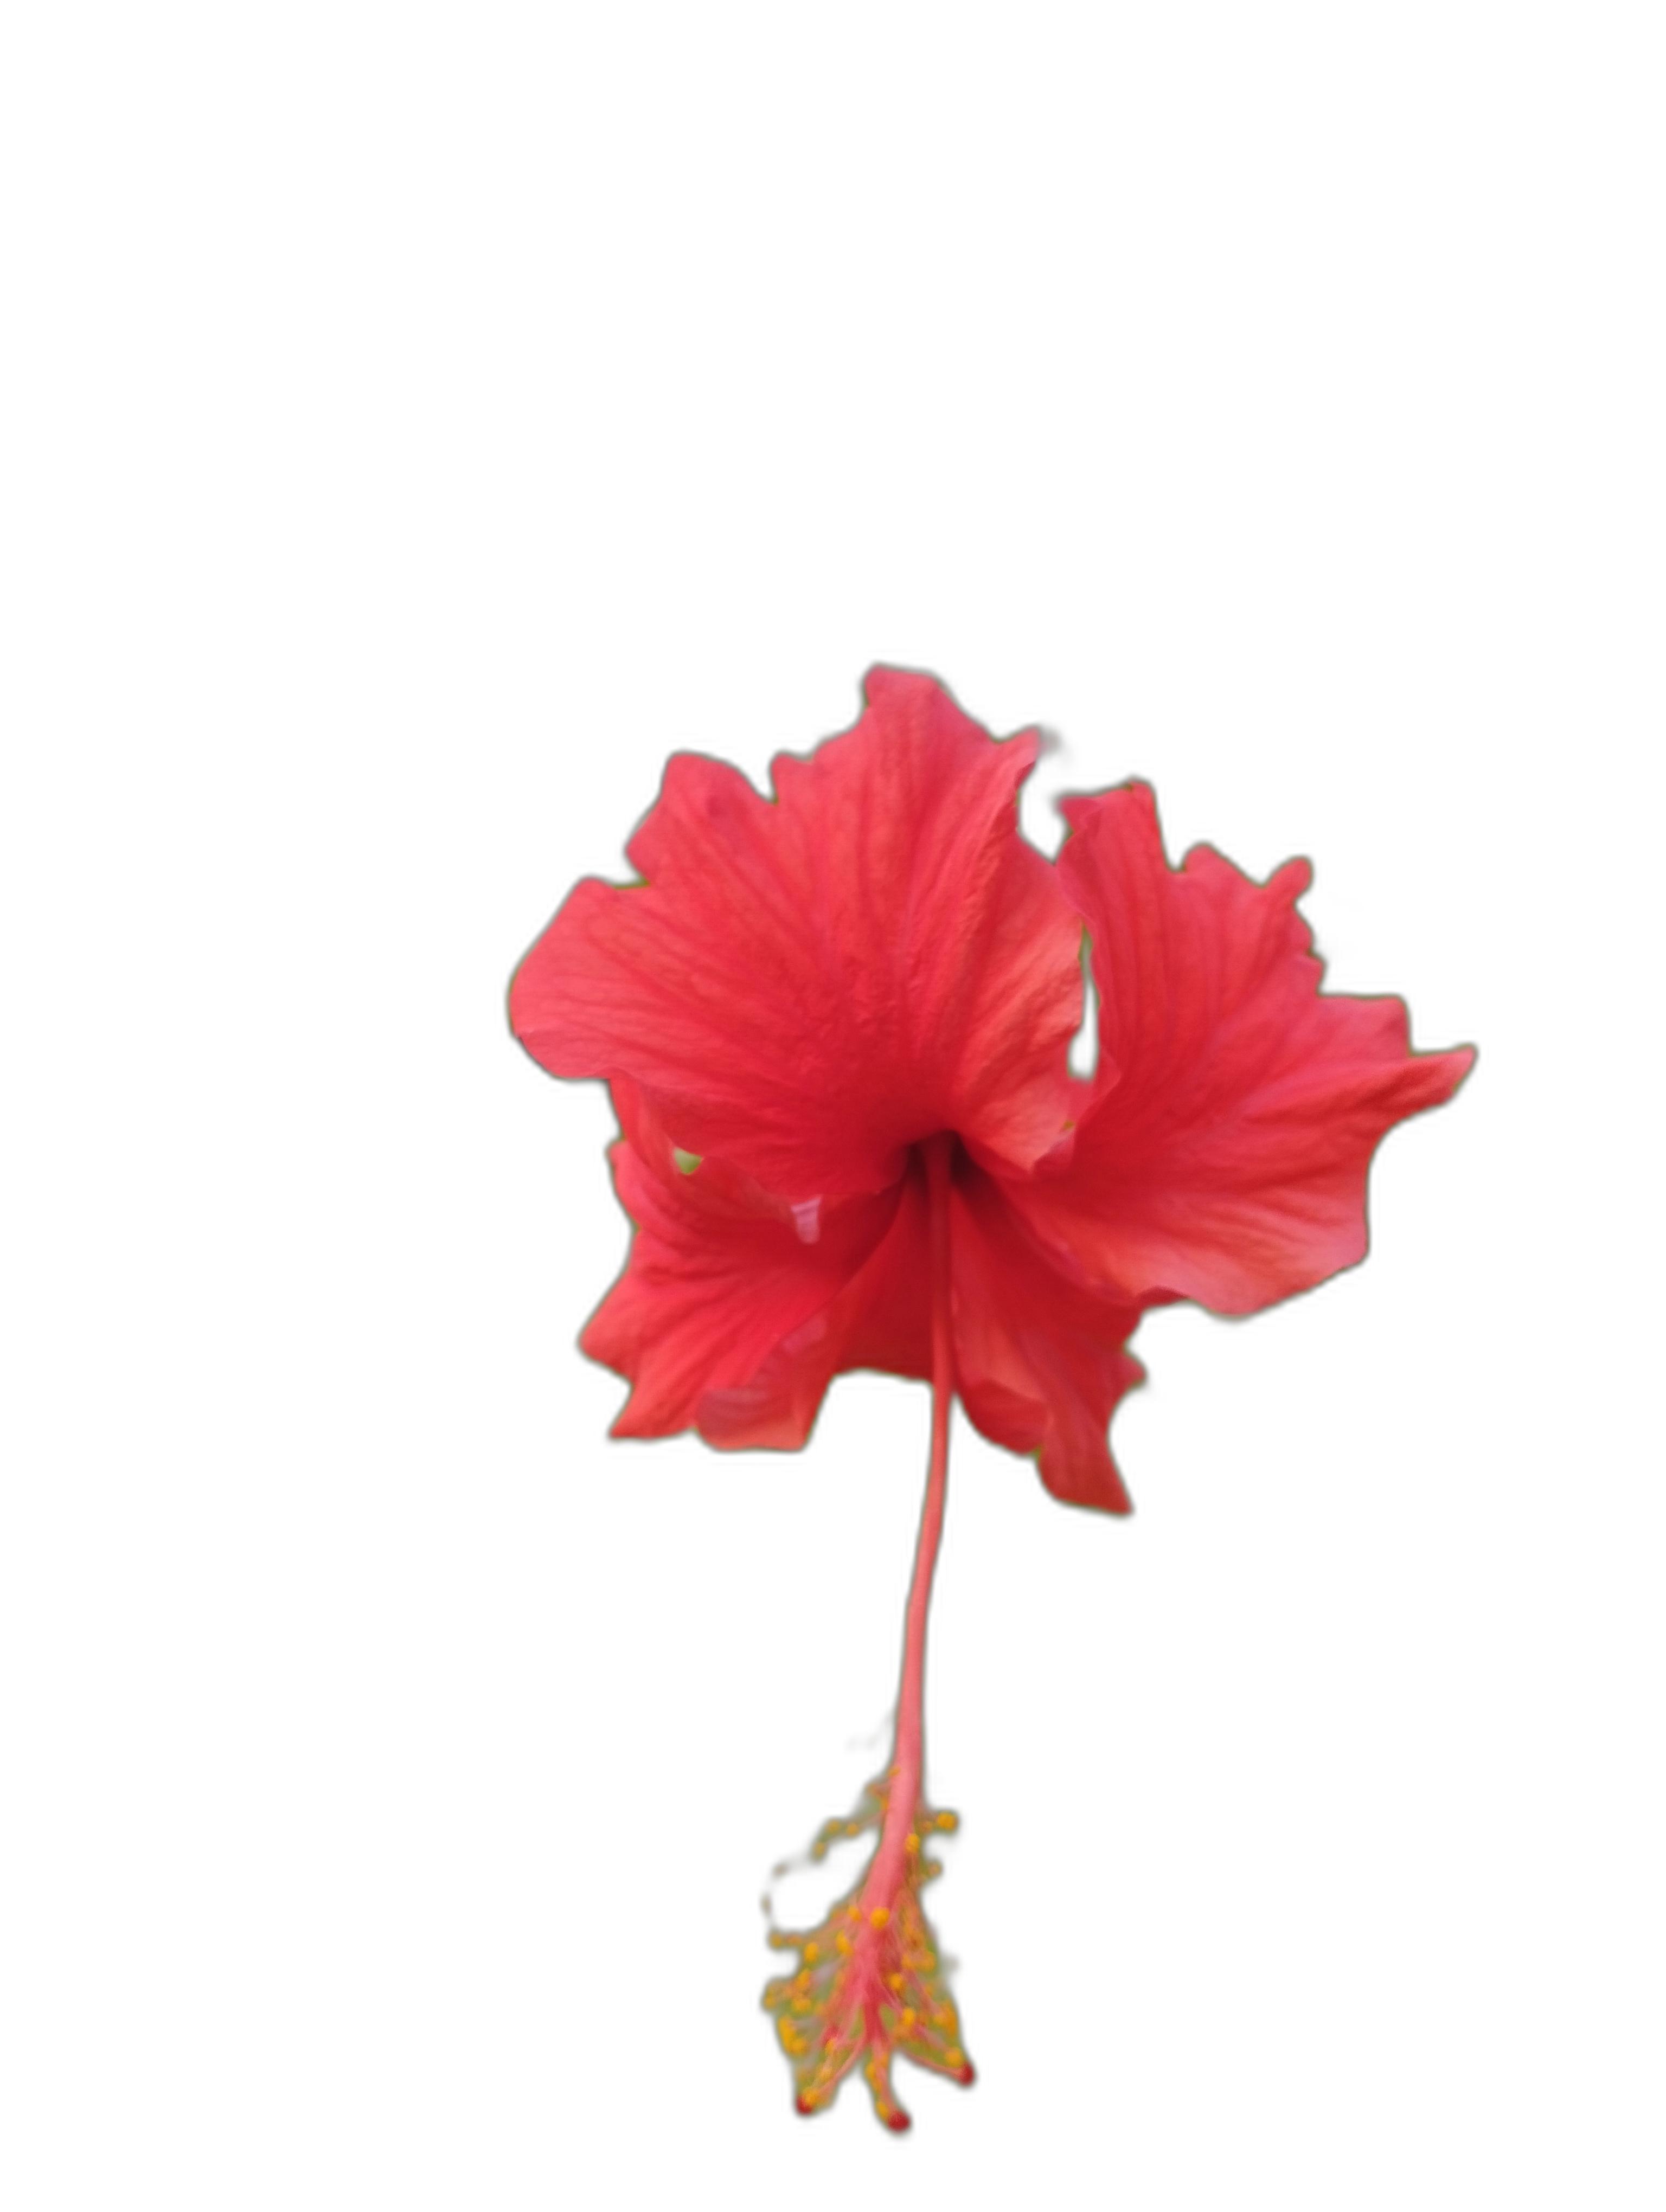
Label: Hibiscus